Mekanix

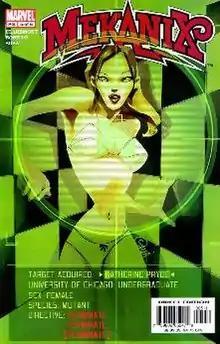
Cover art for "Mekanix" #5 Art by Celia Calle.

Mekanix is a six issue comic book limited series published in 2002-2003 by Marvel Comics, written by Chris Claremont, pencilled by Juan Bobillo and inked by Marcelo Sosa.